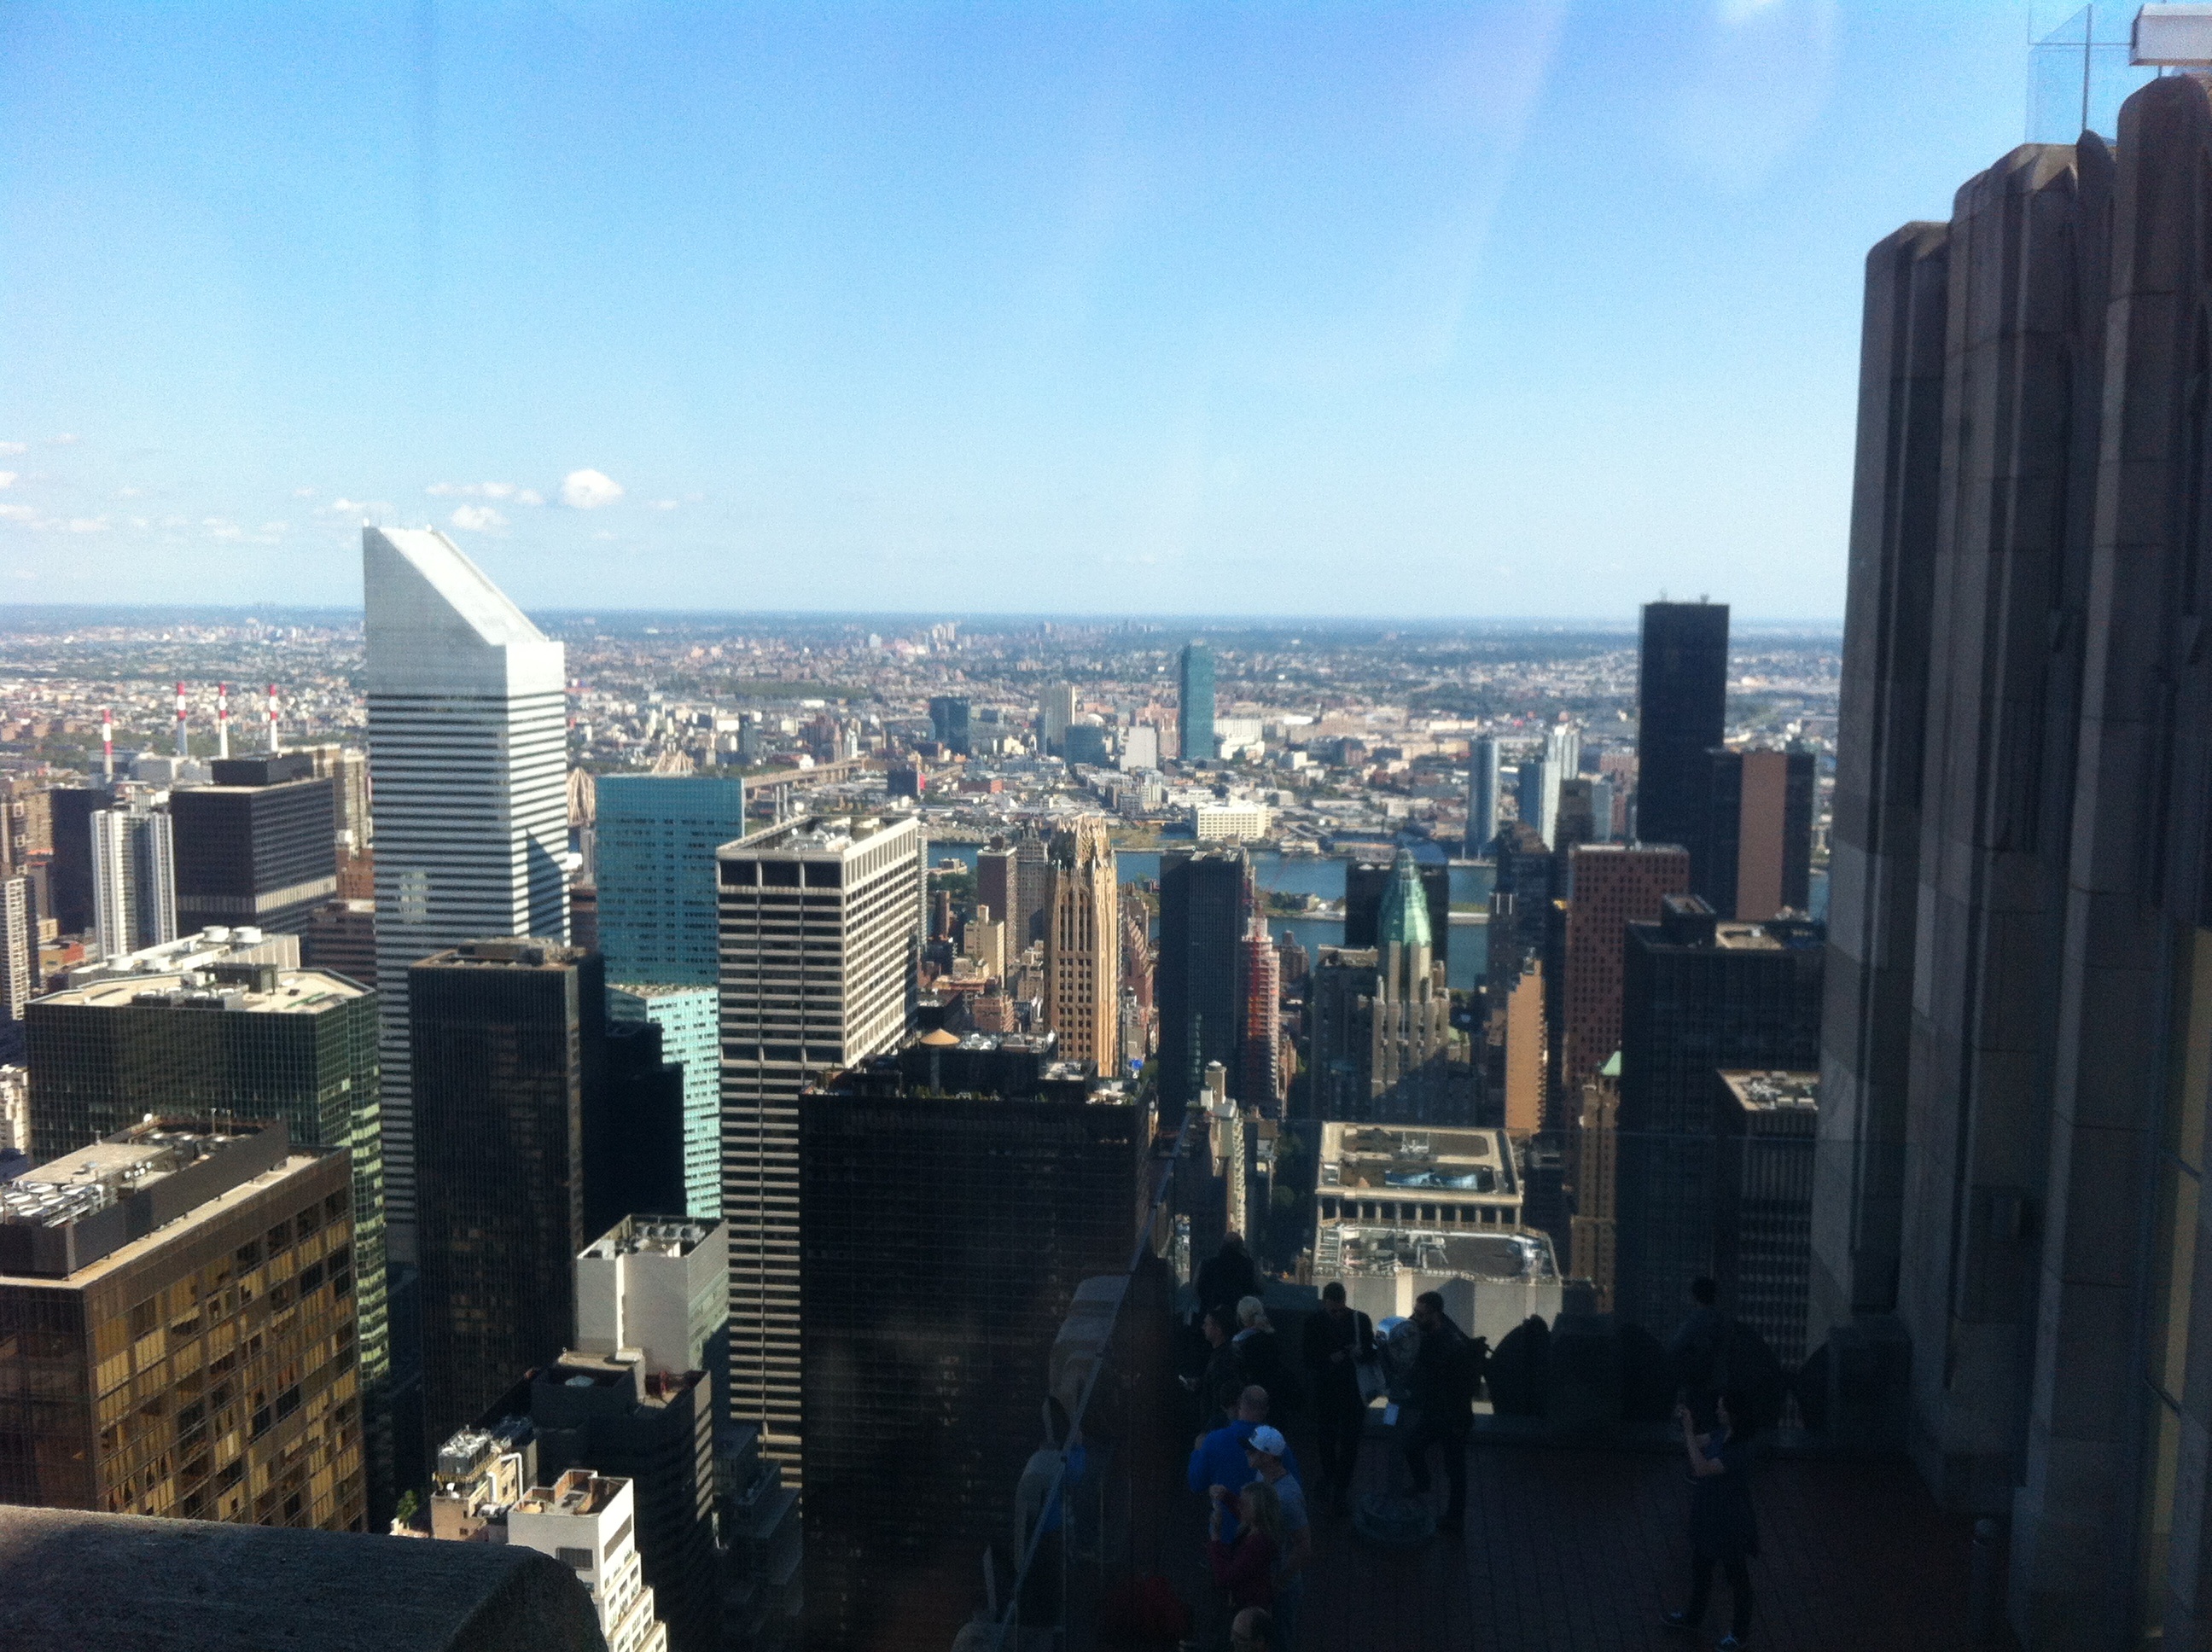
horizon, skyline, building, city, skyscraper, new york, new york city, cityscape, panorama, downtown, nyc, usa, america, holiday, landmark, tower block, united states, clouds, skyscrapers, ny, metropolis, big apple, urban area, geographical feature, human settlement, metropolitan area, overlooking the city new york